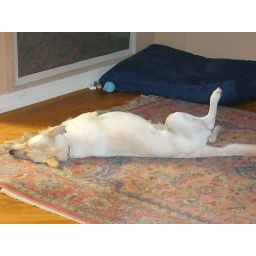
That's her cushy down-filled bed behind her against the wall by the way.